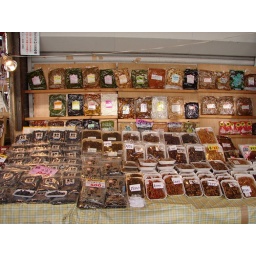
around tokyo's fish market